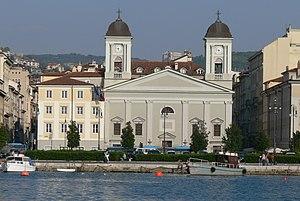
L'église gréco-orthodoxe Saint-Nicolas et Sainte Trinité est une église située à Trieste, dans le quartier Borgo Teresiano, également appellé Cittanova.